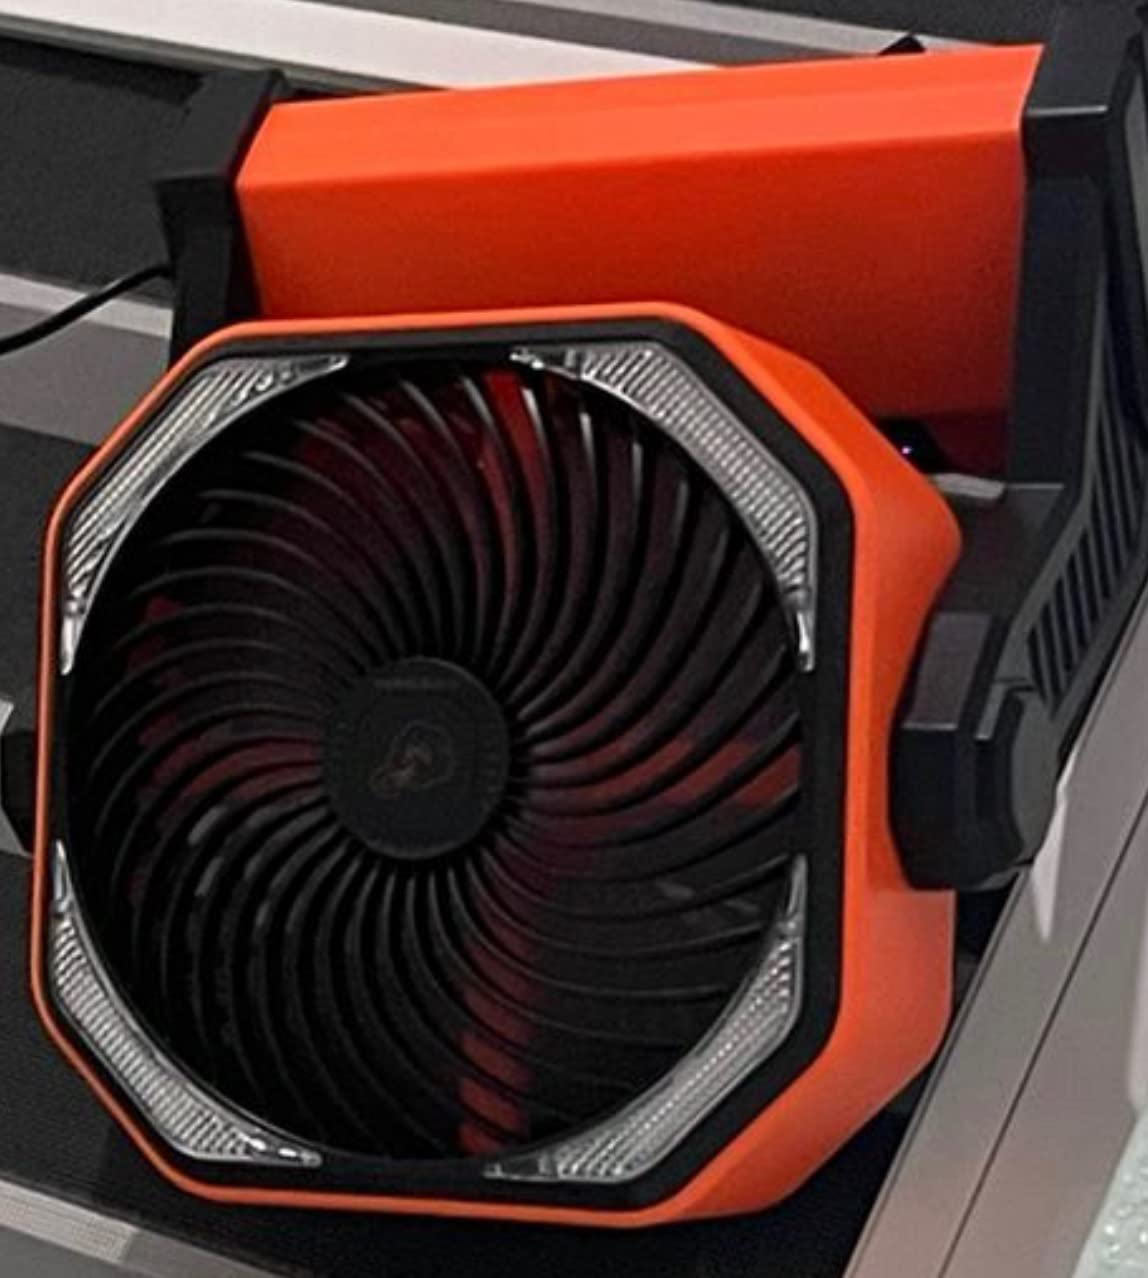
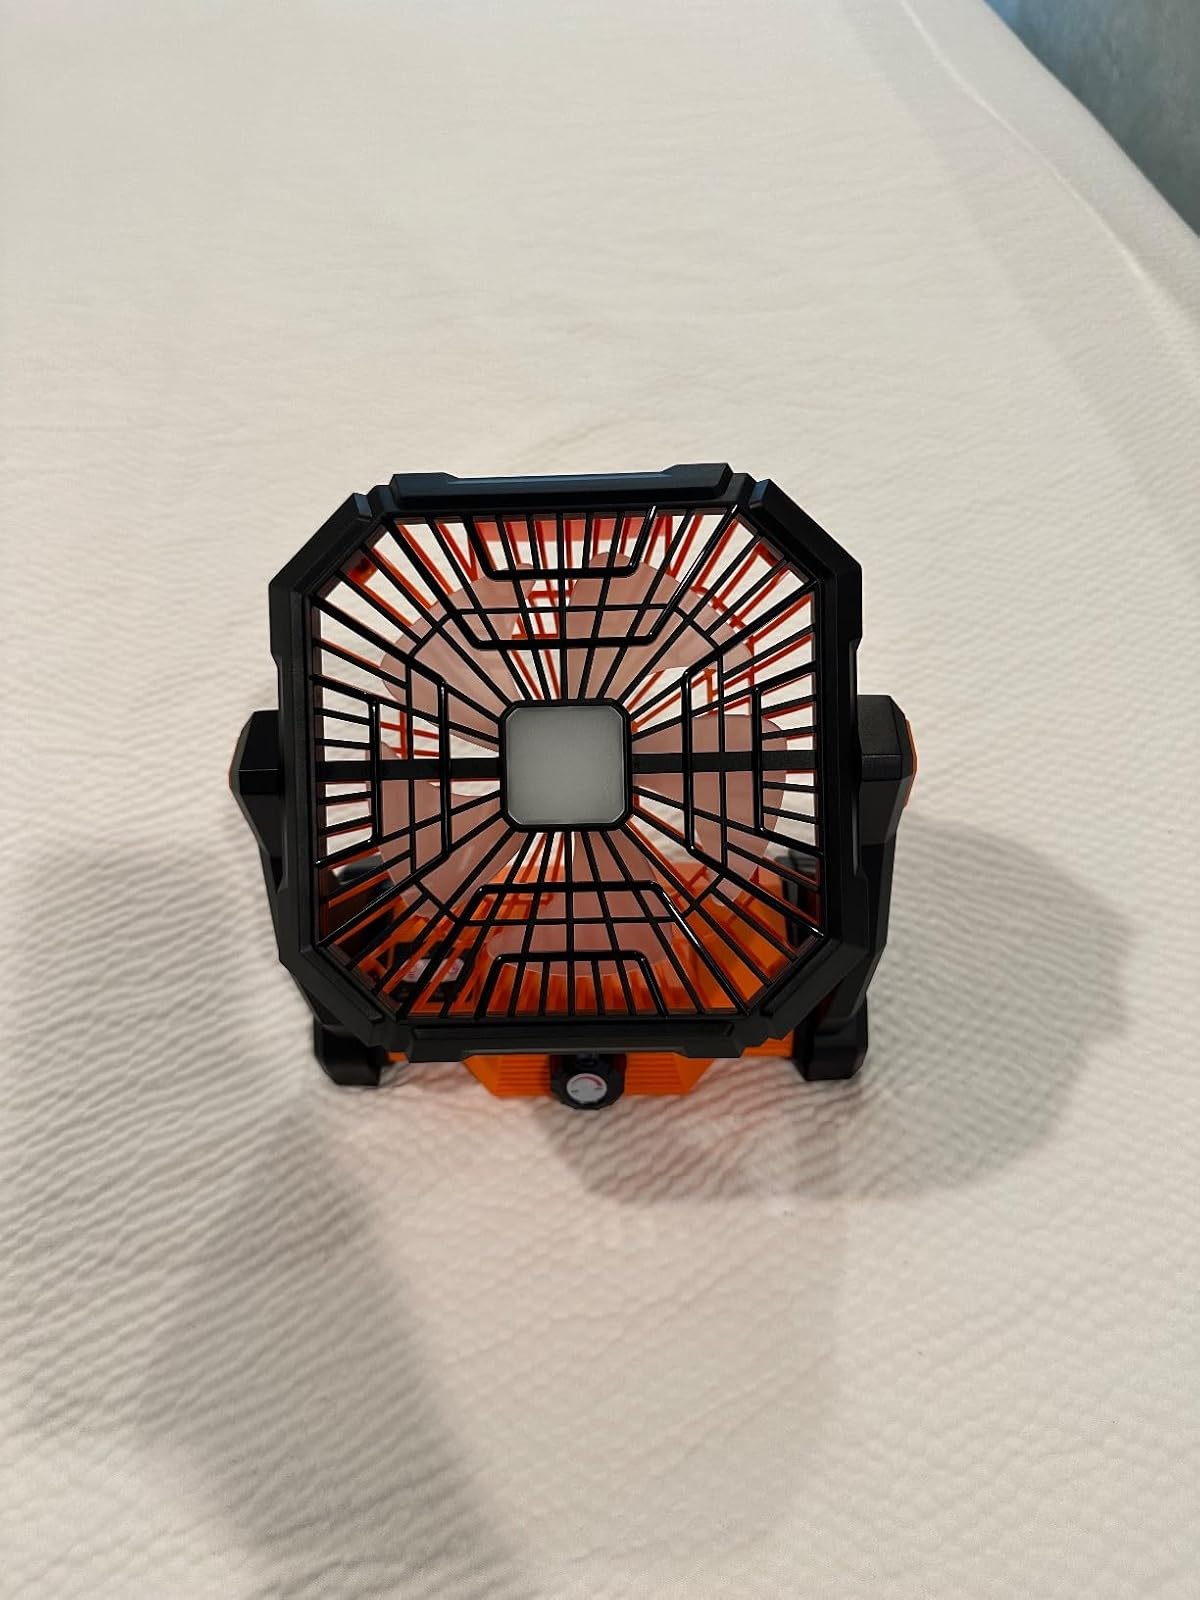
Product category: lantern
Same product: no